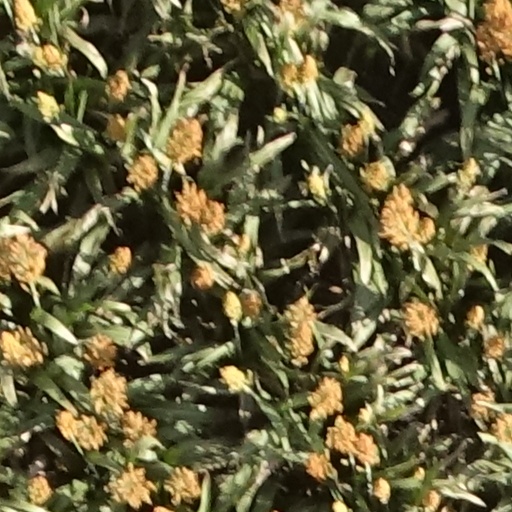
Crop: sorghum